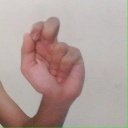
अक्षर: ढ